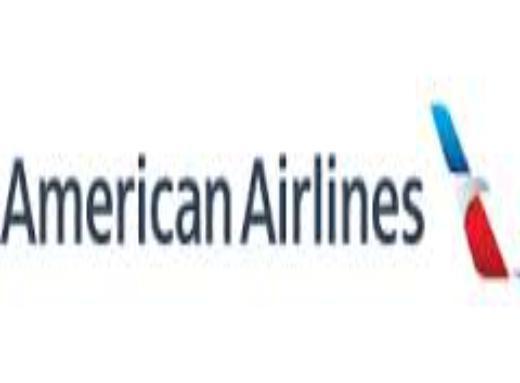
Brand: Ameriflight
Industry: Transportation